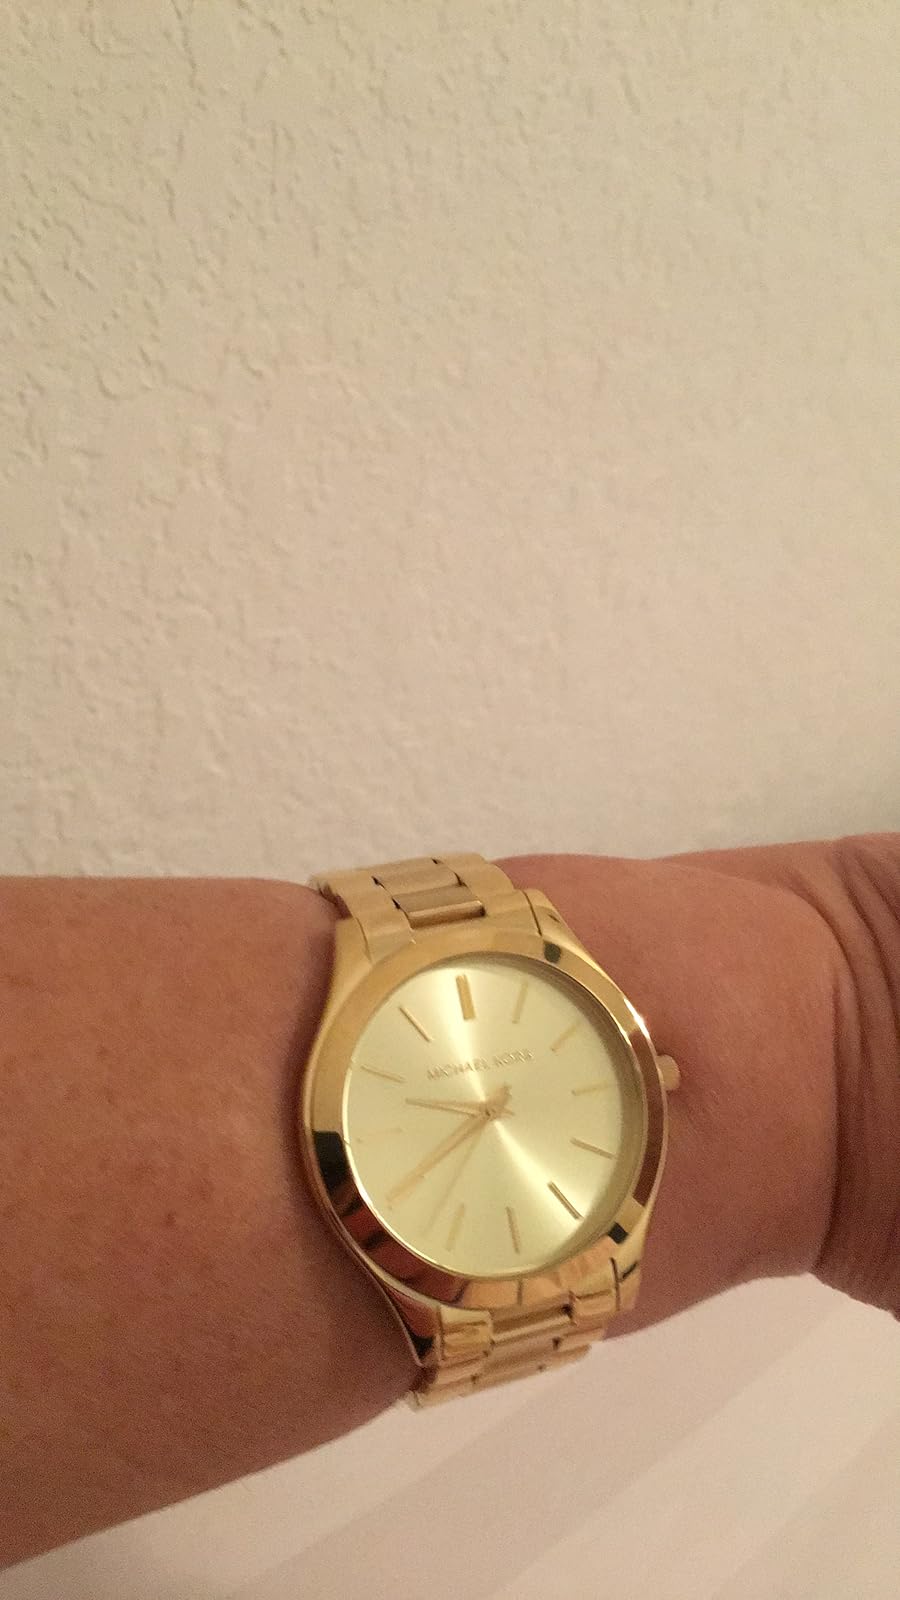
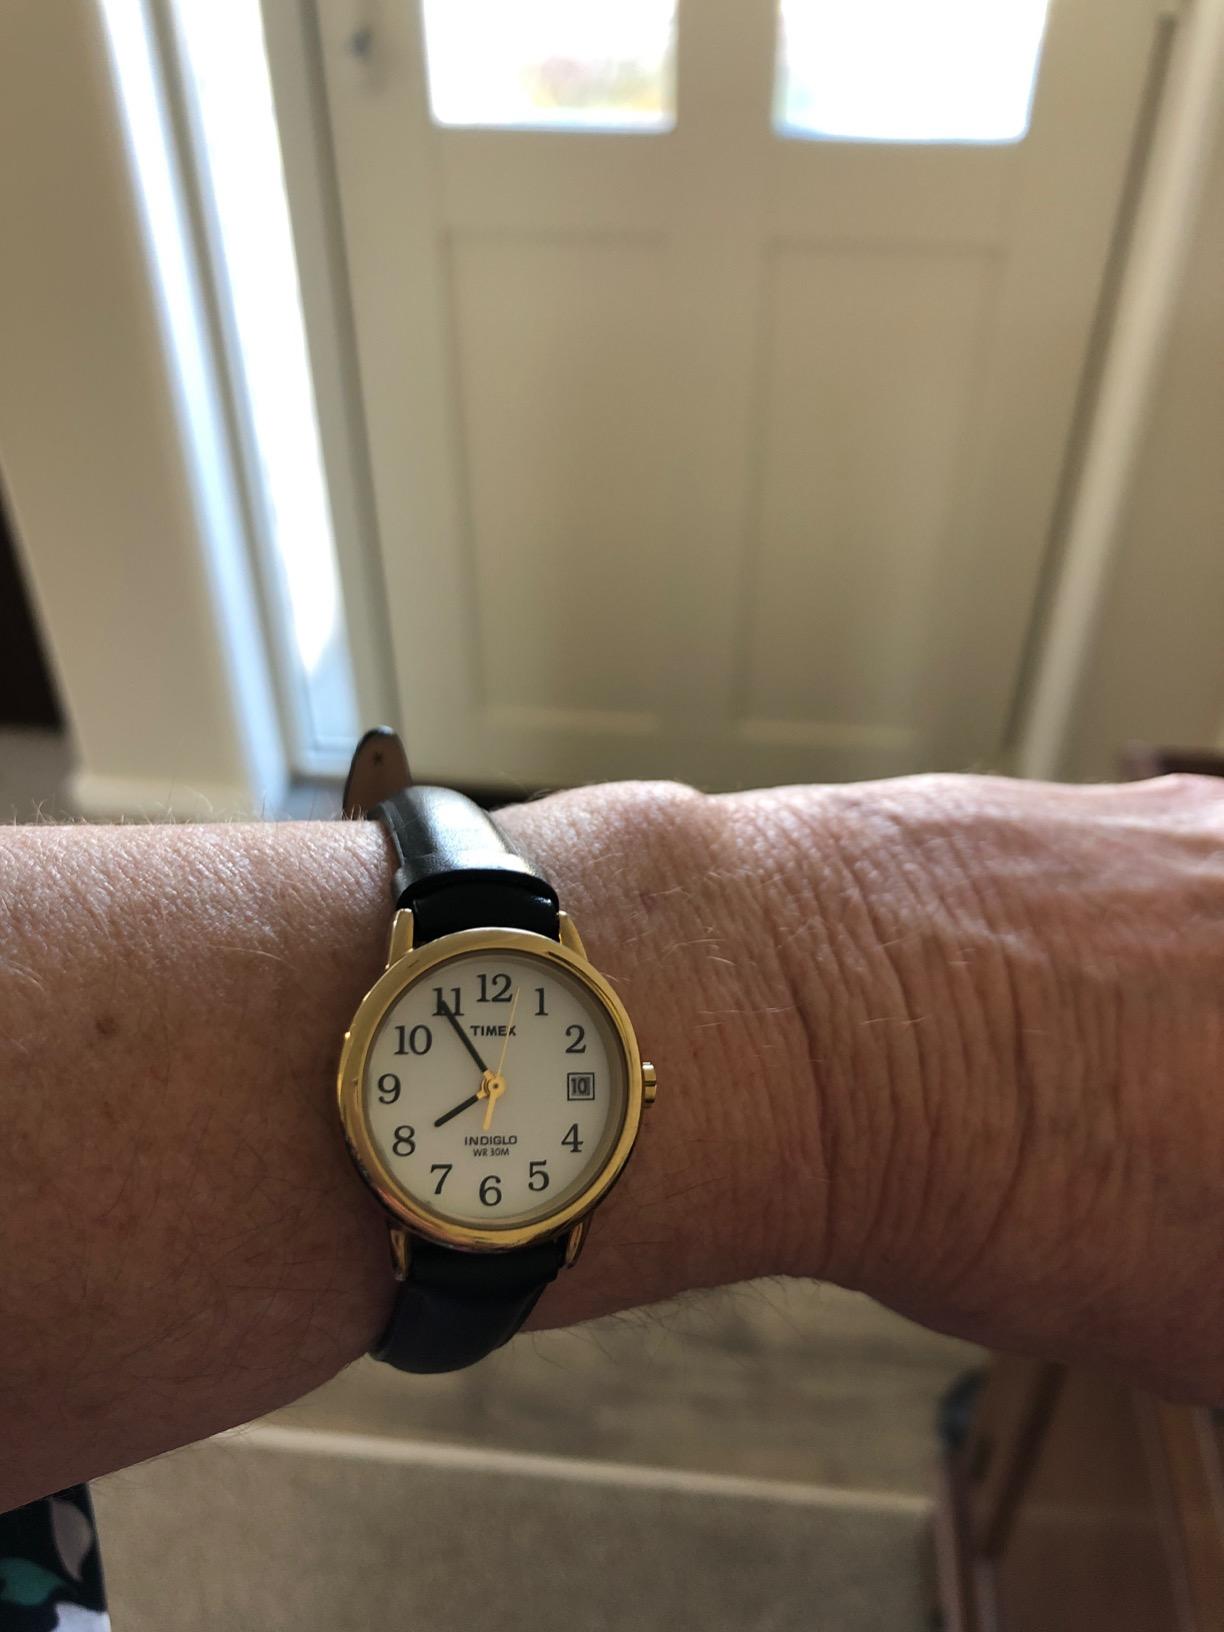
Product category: accessories_watch
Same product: no